Titles of Mary, mother of Jesus

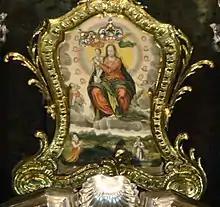
Copy of Our Lady of Mercy from Lwów Cathedral before which John II Casimir Vasa first made vows to Mary, "Queen of Poland and Lithuania in 1656

In the Loreto Litanies Mary's prayers are invoked under more than fifty separate titles, such as "Mother Most Pure", "Virgin Most Prudent", and "Cause of Our Joy".